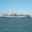
Label: ship